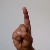
The image shows a hand gesture representing the letter 'D' in Indian Sign Language.